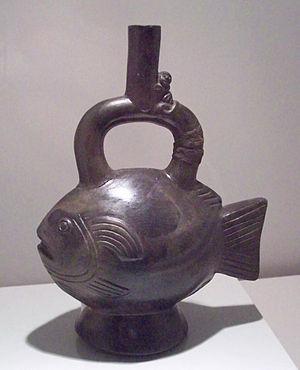
La céramique mochica, ou moche, recouvre les créations des populations précolombiennes installées tout au long de la côte nord-péruvienne, dans les oasis côtières et sur les contreforts de la chaîne andine, de 100 av. J.-C. à 700.
La céramique cupisnique fut produite par les populations précolombiennes installées tout au long de la côte nord péruvienne, et dans les vallées des contreforts de la chaîne andine, d'environ 1200 à 500 av. J.-C.